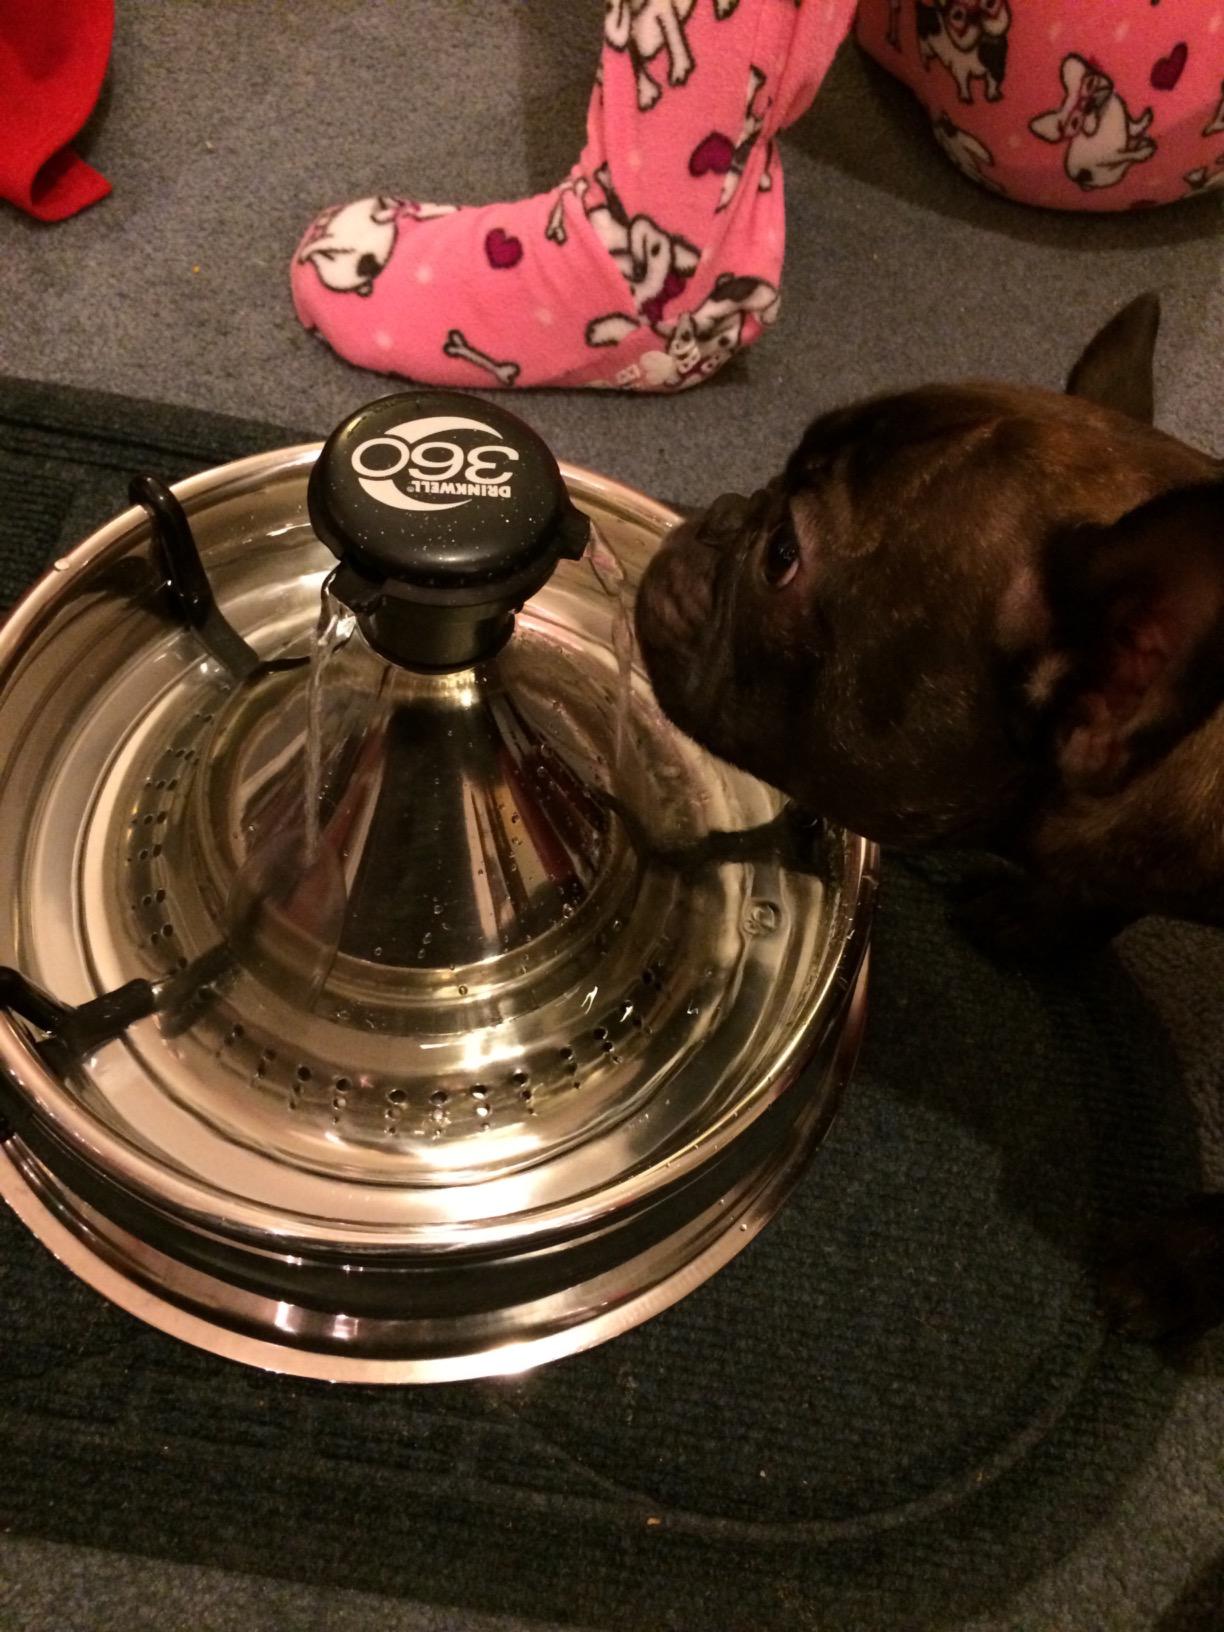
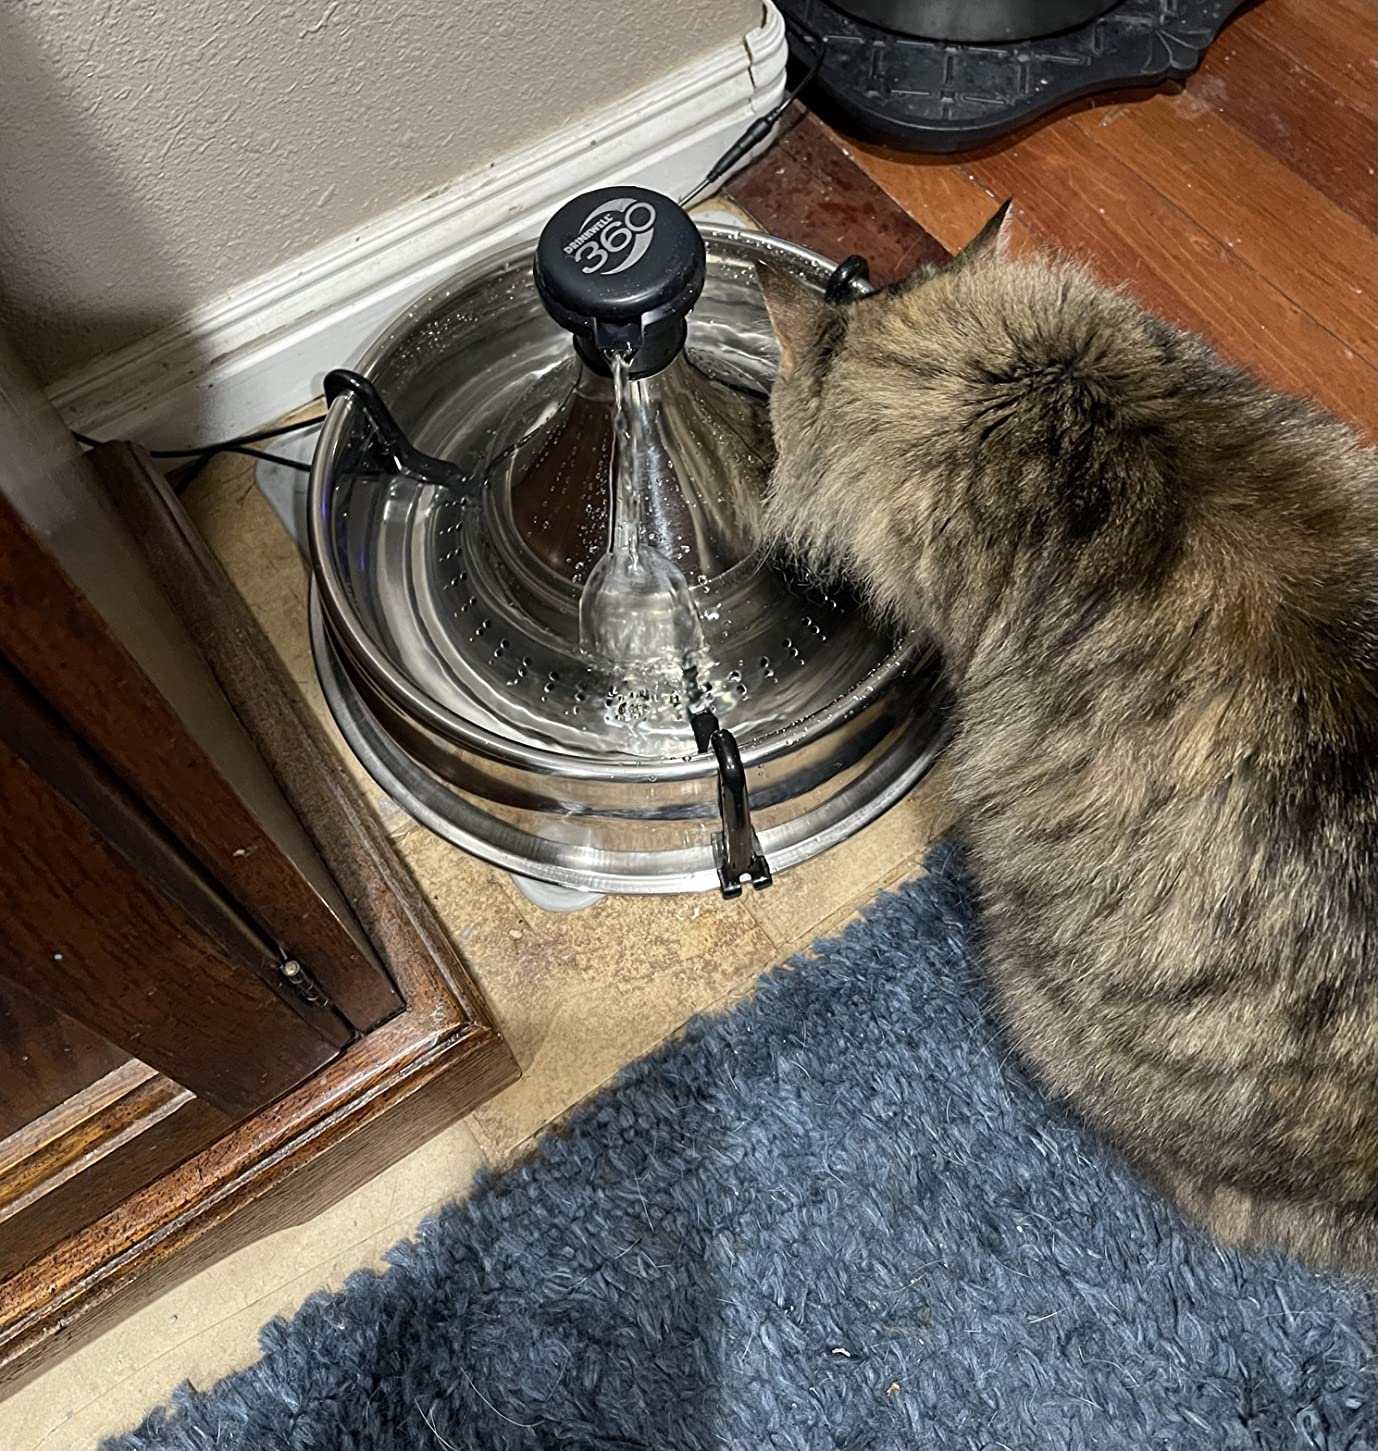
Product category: items_bowl
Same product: yes